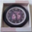
Label: clock